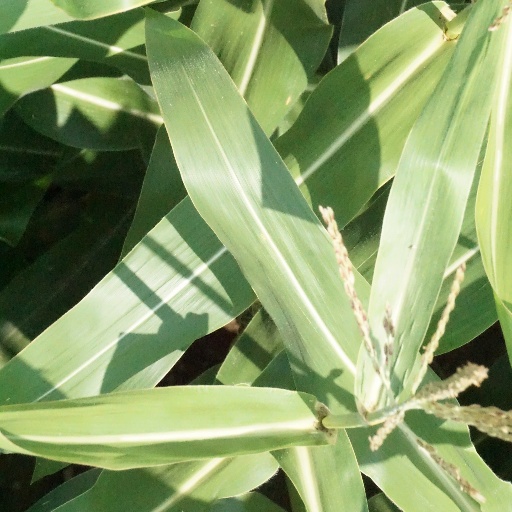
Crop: maize; corn